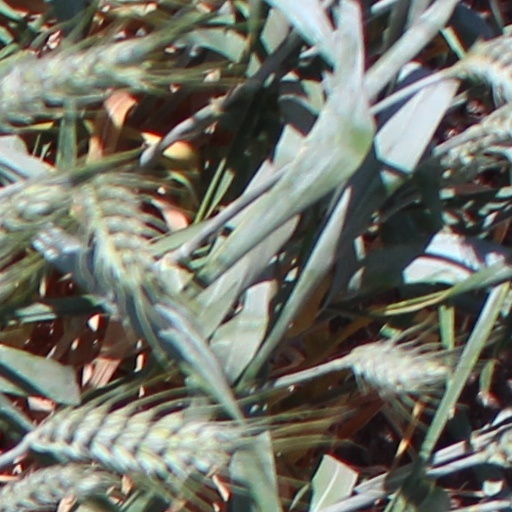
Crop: wheat